Sky position (RA, Dec in degrees): 186.041, 19.153
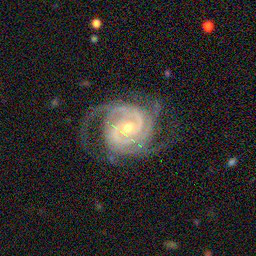
Galaxy morphology: Unbarred Tight Spiral Galaxies